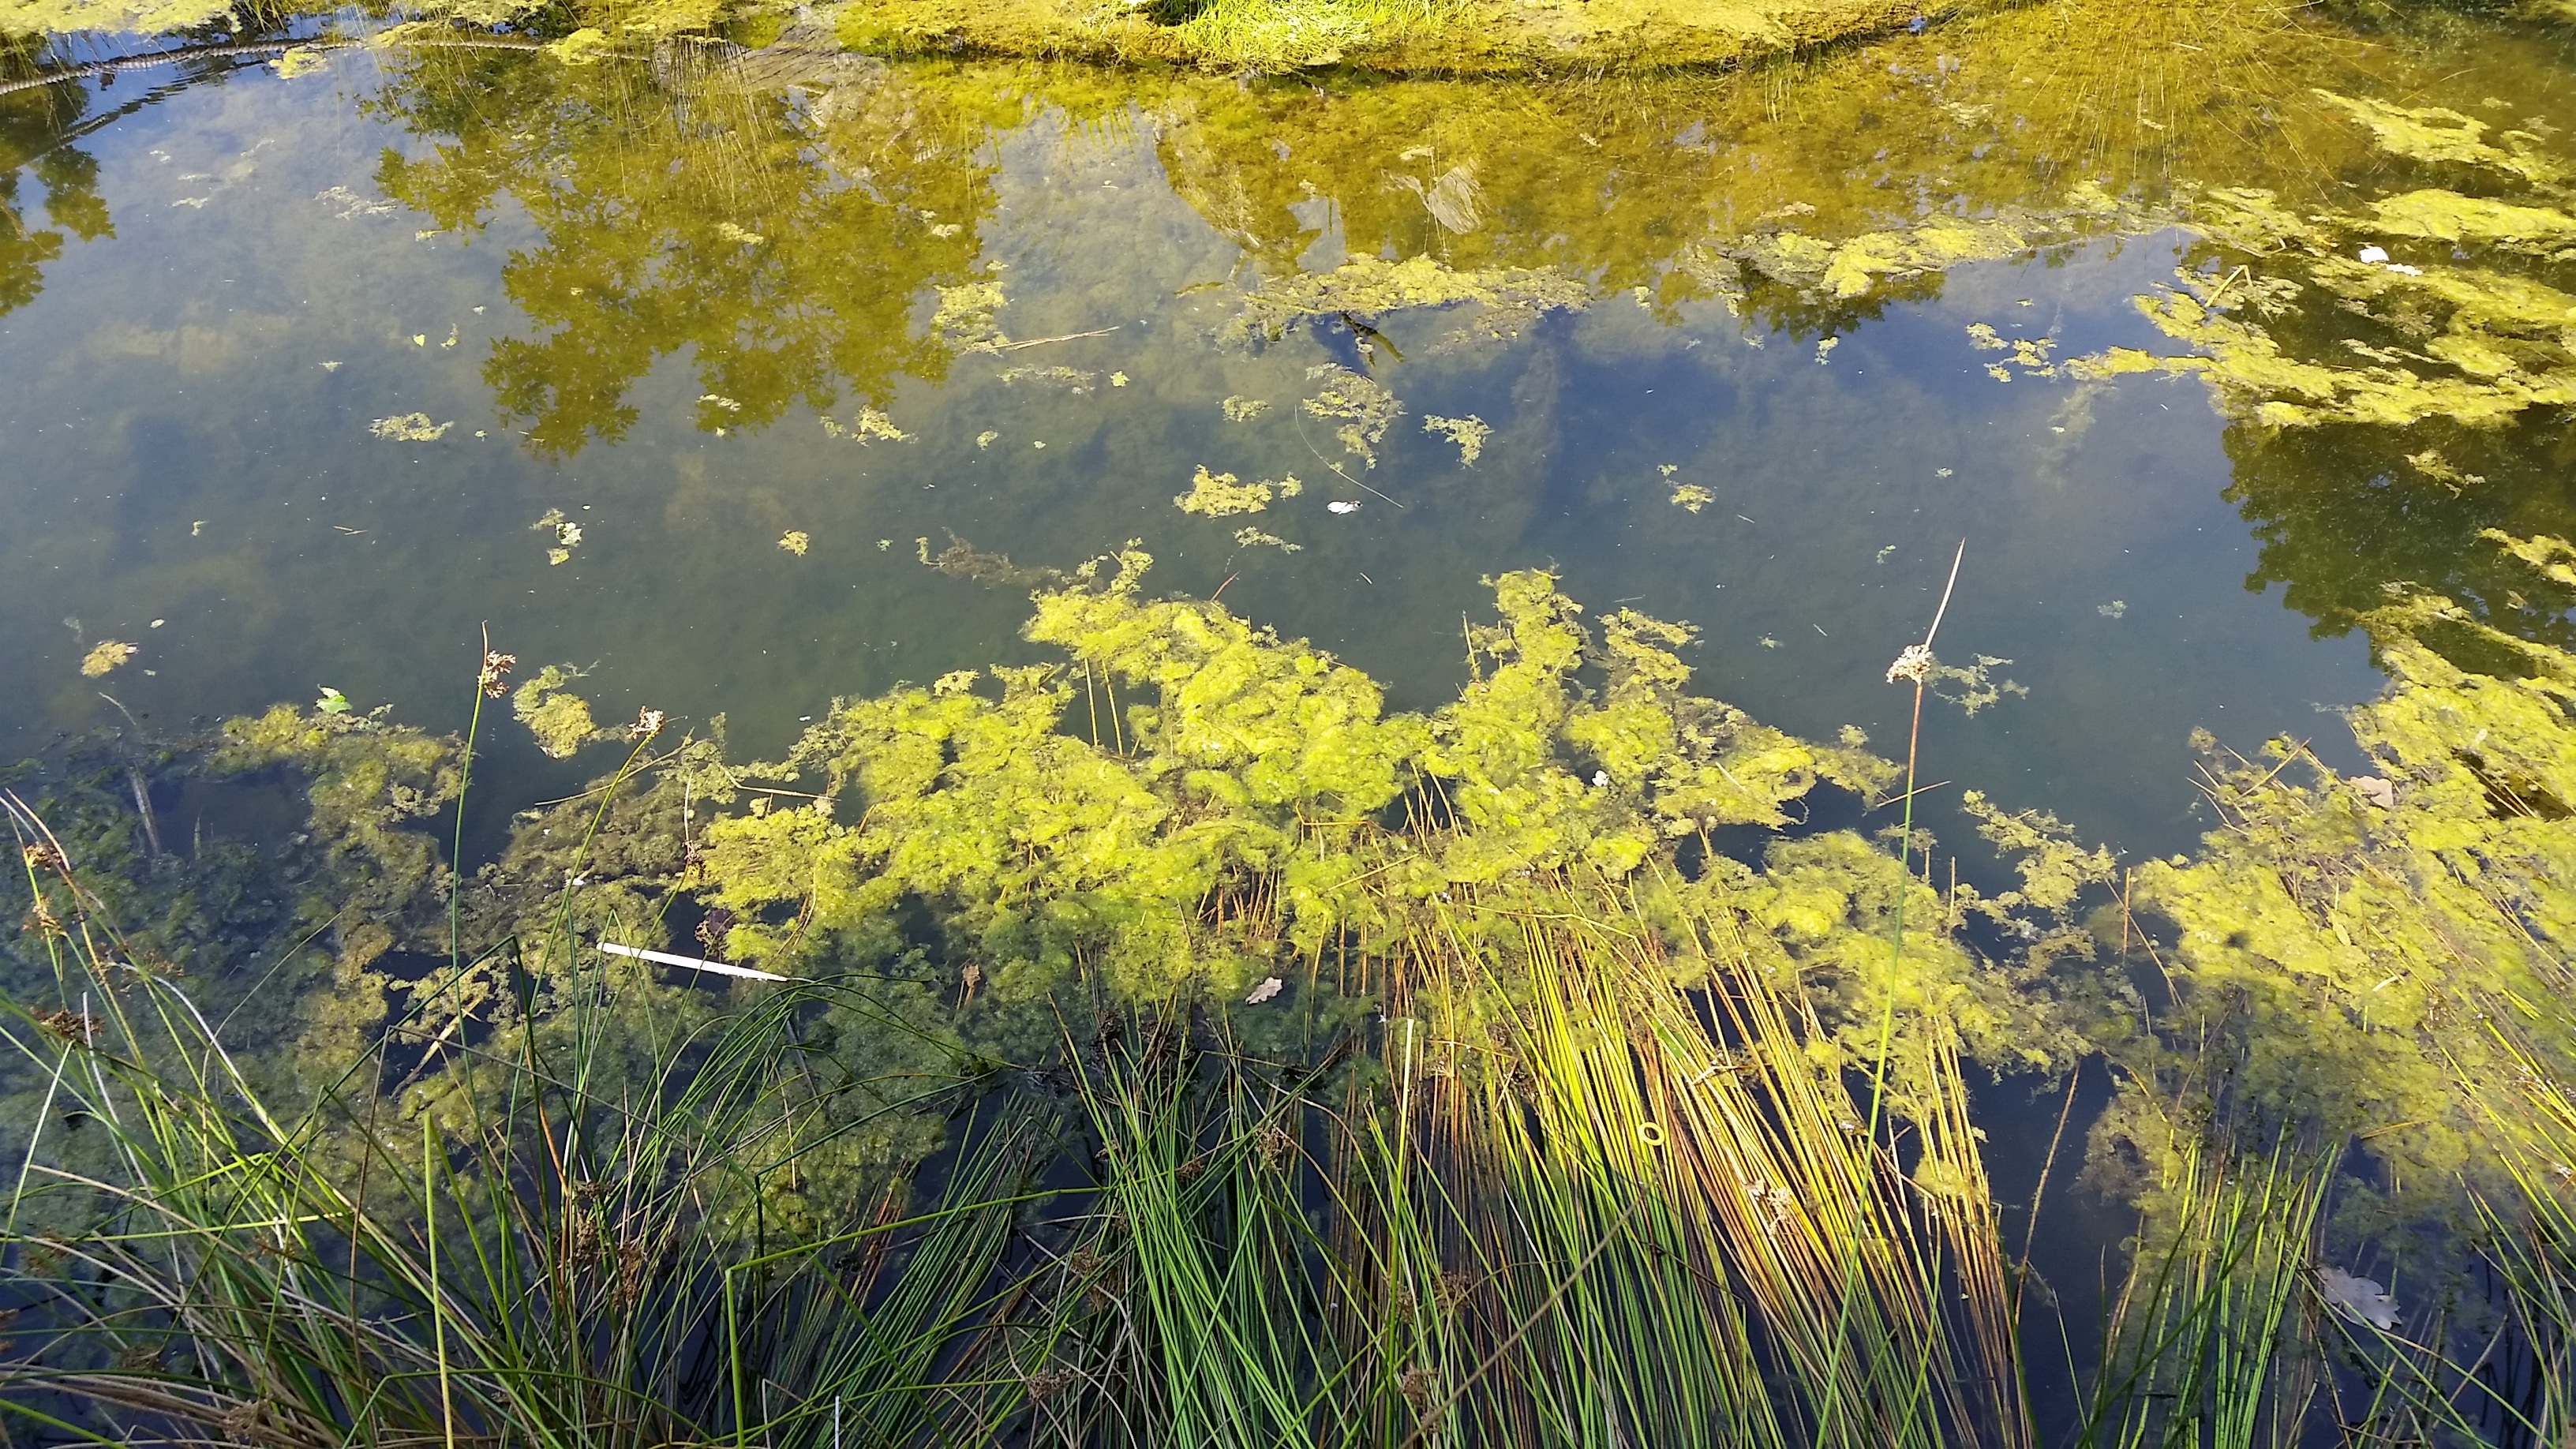
tree, water, nature, forest, grass, wilderness, branch, plant, meadow, sunlight, leaf, flower, lake, mystical, pond, green, reflection, autumn, close, flora, season, wetland, woodland, habitat, ecosystem, nature conservation, pools, biotope, woody plant